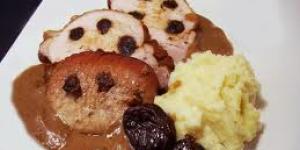
lomo de cerdo con col y ciruelas